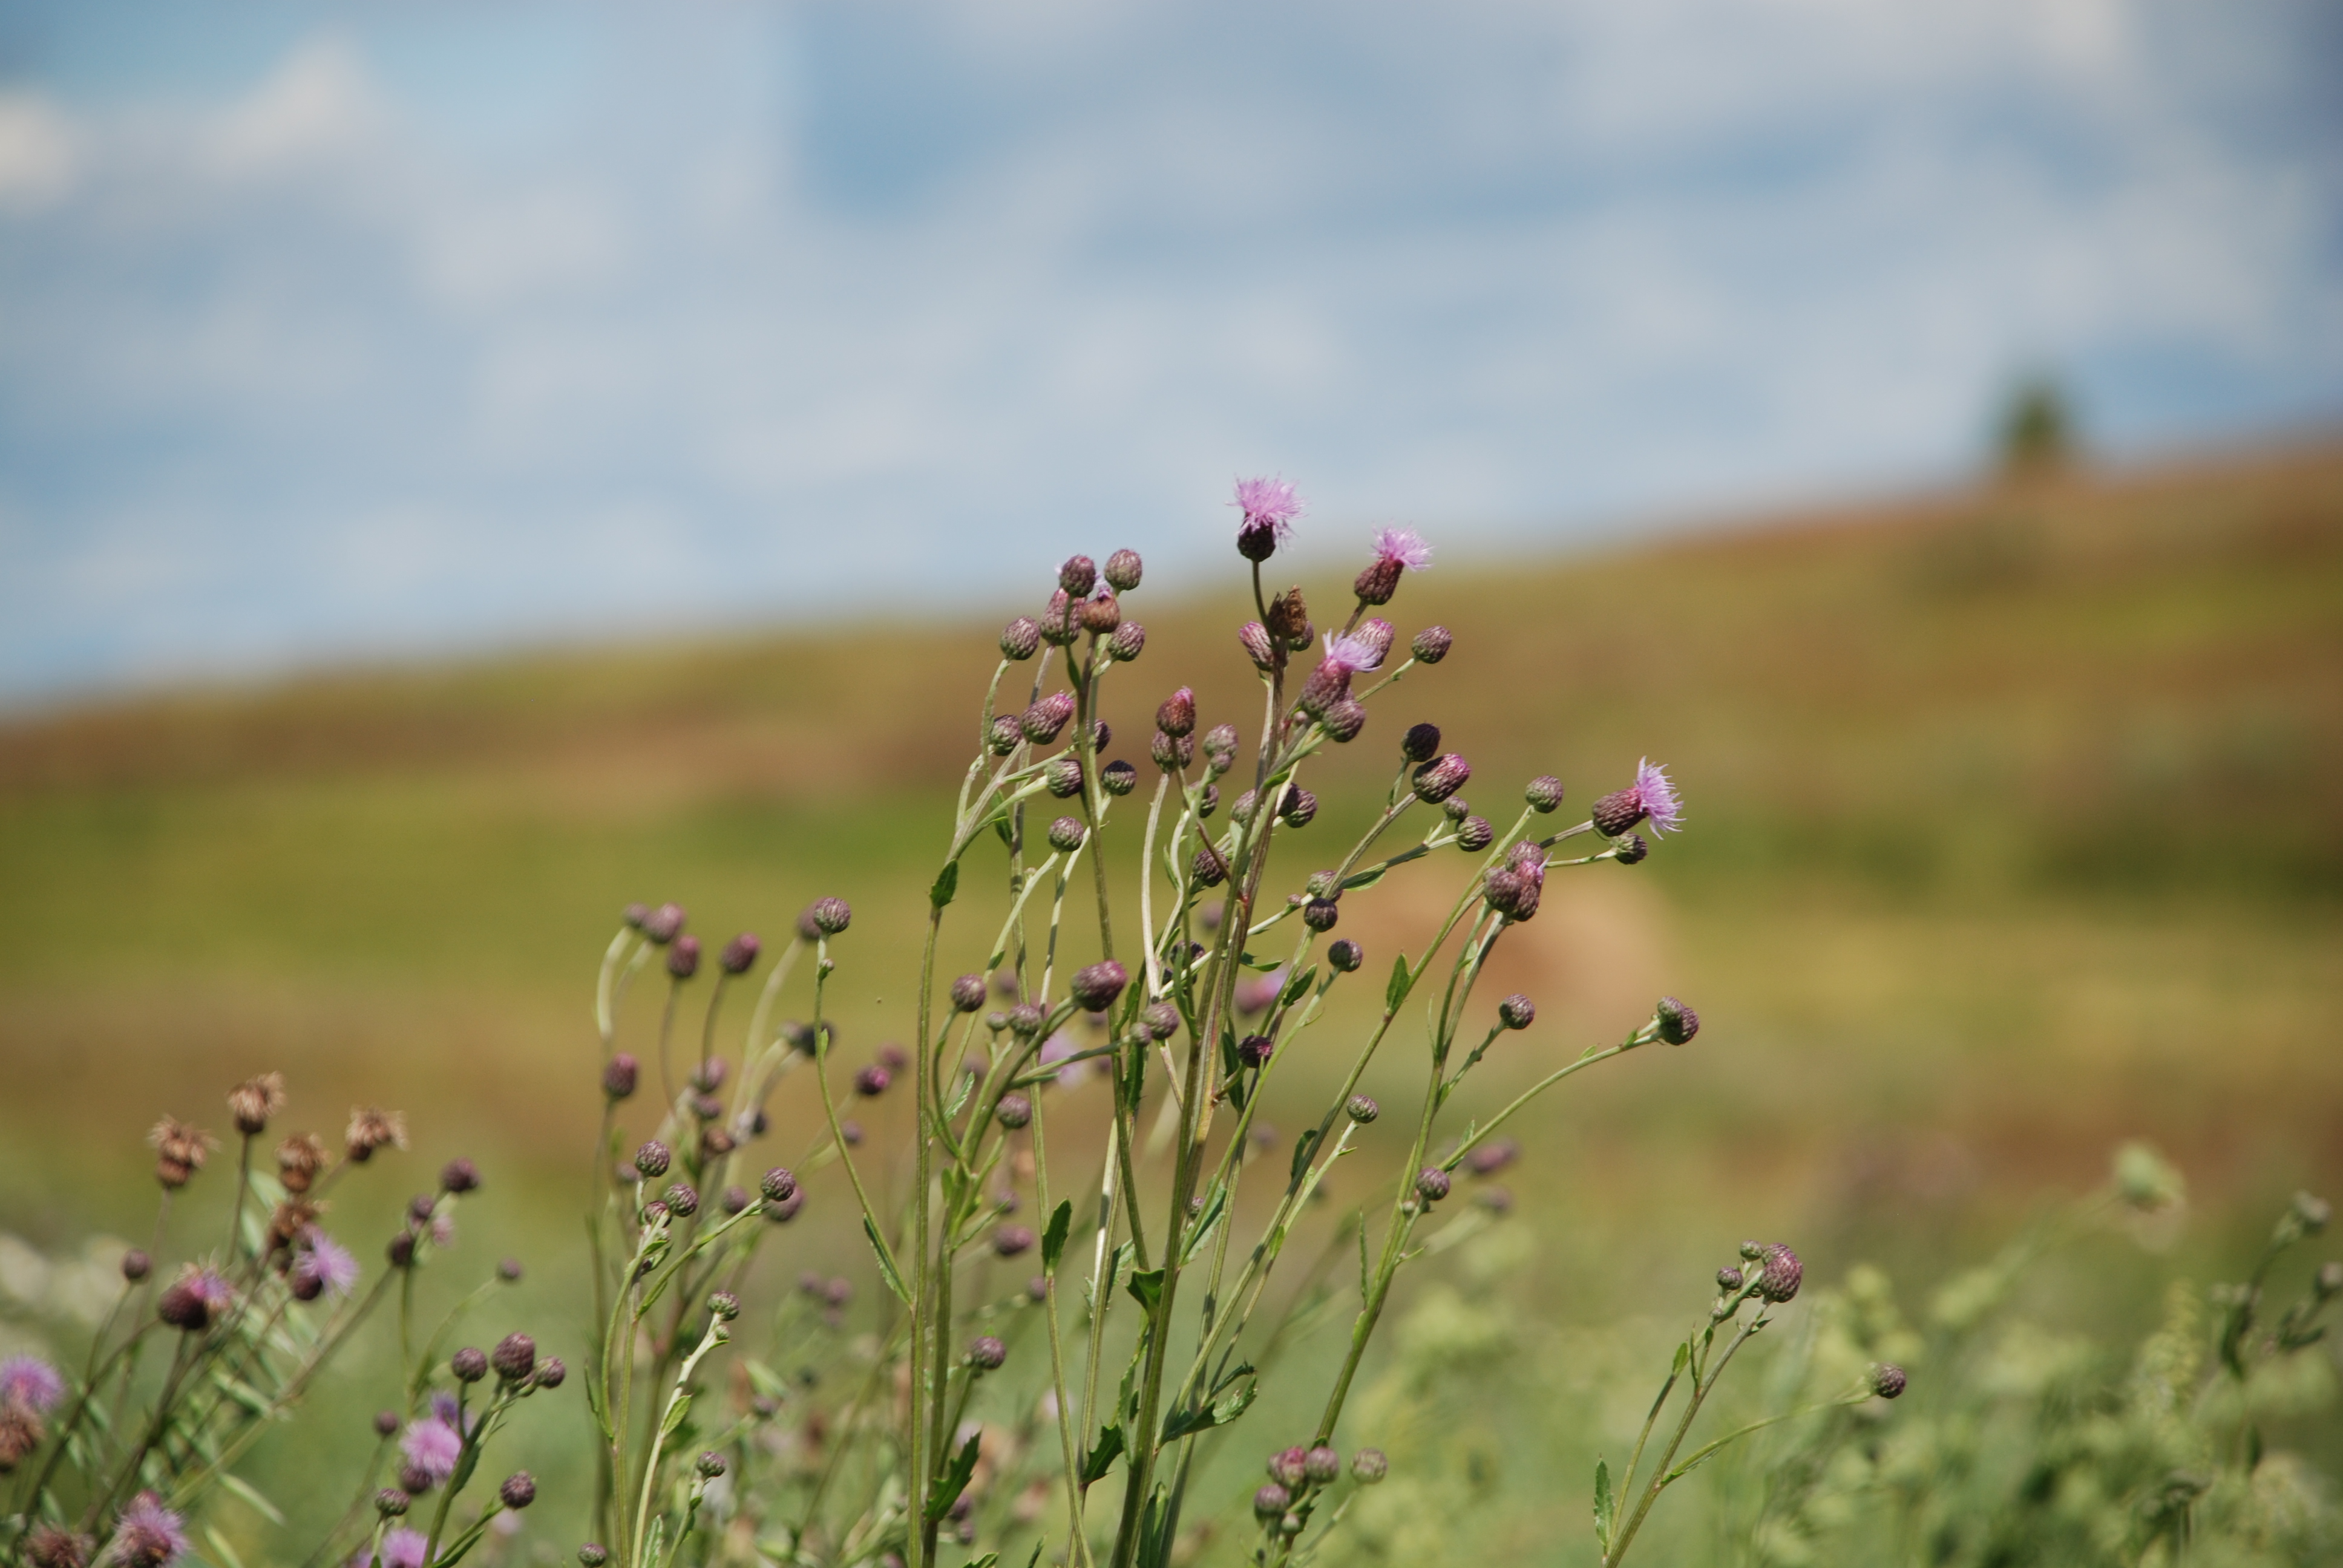
wildflowers, flower, grassland, meadow, plant, prairie, creeping thistle, flowering plant, natural landscape, wildflower, ecoregion, steppe, grass, spring, Forb, field, landscape, plain